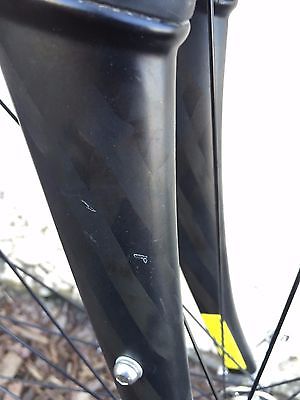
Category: bicycle